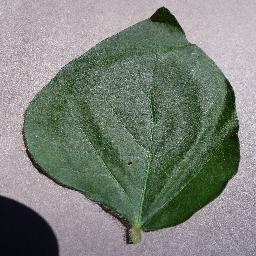
Label: Soybean___healthy